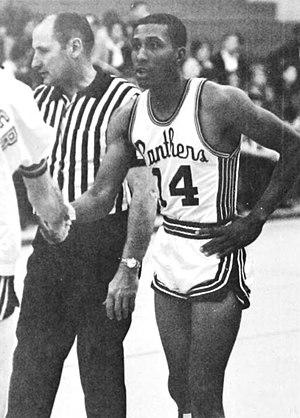
Gene Littles, né le 29 juin 1943, à Washington, est un ancien joueur et entraîneur américain de basket-ball. Il évolue au poste de meneur.